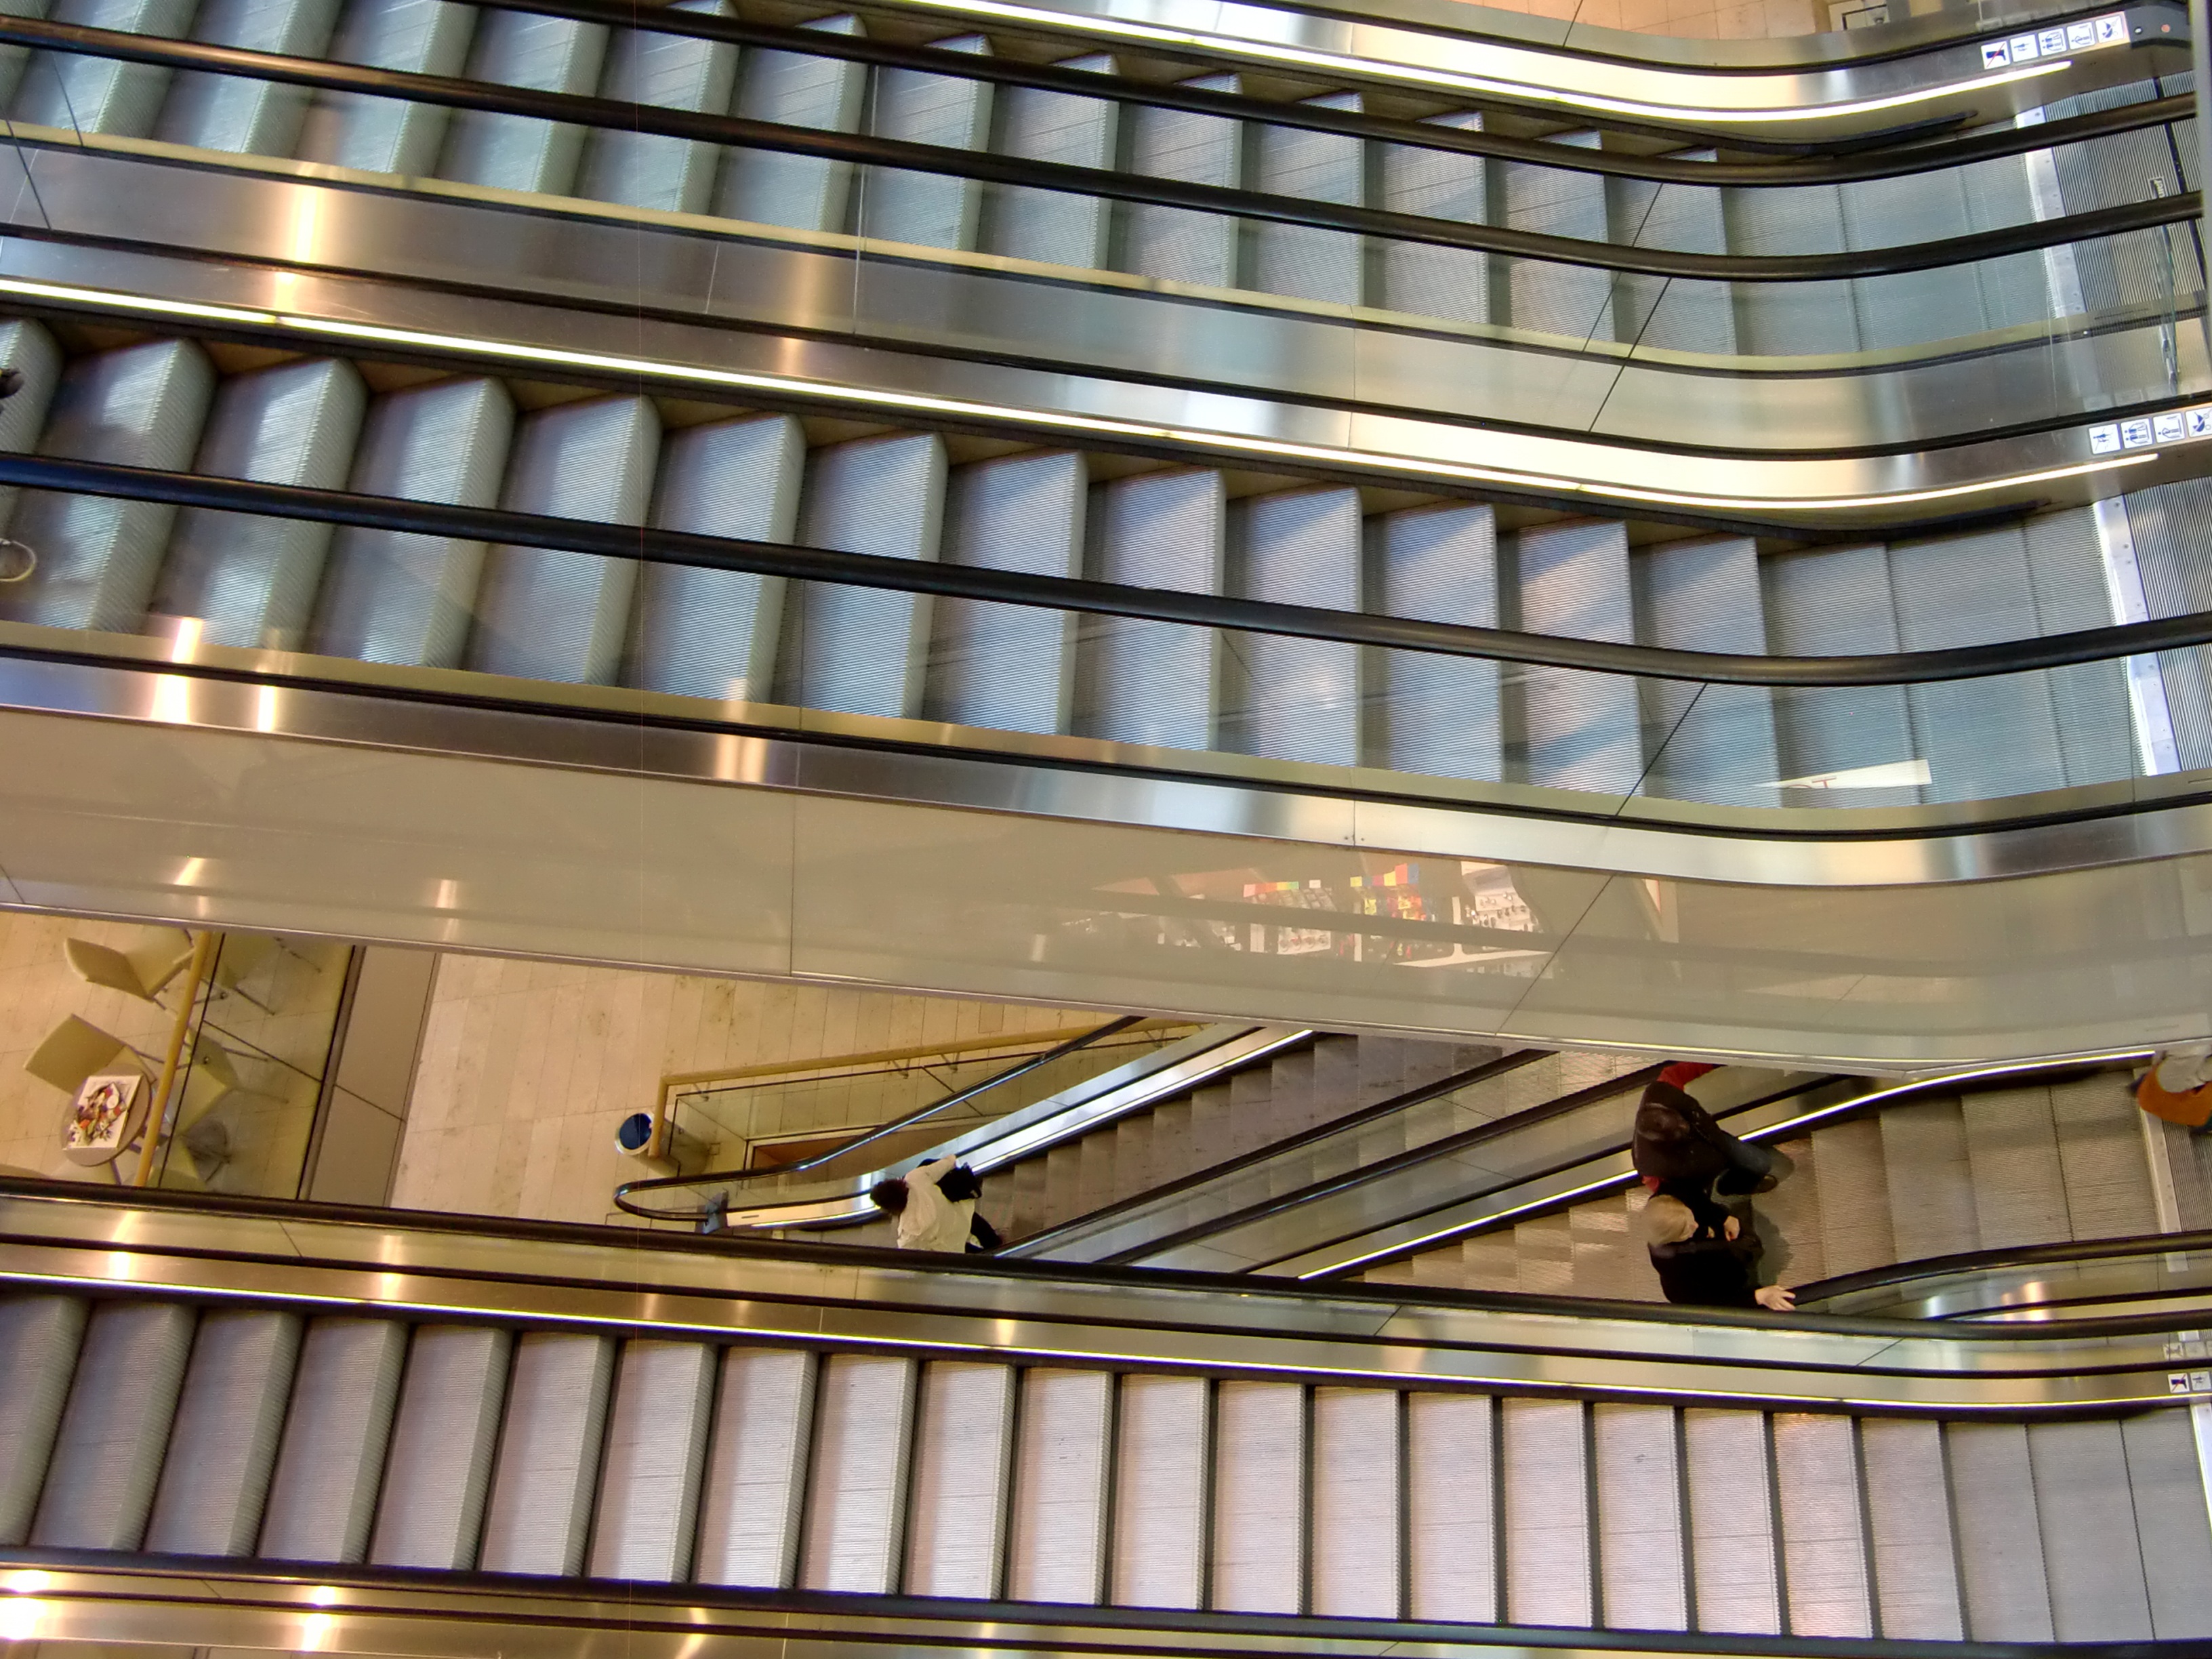
architecture, building, escalator, consumption, facade, modern, interior design, emergence, passenger transport, department store, daylighting, window covering